Arthur Young (agriculturist)

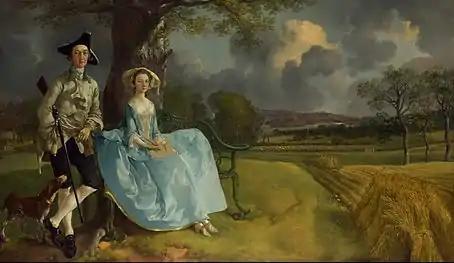
Robert Andrews, considered for his farming a model landowner by Young, with his wife, in a double portrait by Thomas Gainsborough

Young was elected a Fellow of the Royal Society in 1774; but the Society refused a number of his papers on agricultural topics, which always had critics, such as James Anderson of Hermiston. In 1784 Young began the publication of the "Annals of Agriculture", which ran for 45 volumes: contributors included King George III, writing under the pseudonym "Ralph Robinson", and Robert Andrews, whom Young took as a model farmer. Young's figures for the total area of England and Wales, and total cultivated area, were serious overestimates. In a work from 1799, during wartime and fiscal strain on the national budget, Henry Beeke gave more reliable figures, showing Young had erred.